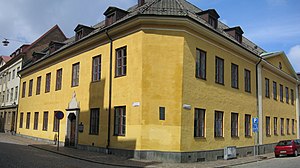
Dringenbergske gård
Dringenbergske gård
Dringenbergske gård er en af Malmøs ældste gårde, beliggende i kvarteret Jörgen Kocks østlige del langs Norra Vallgatan - Frans Suellsgatan - Västergatan. Tomten omtales første gang i 1430'erne. År 1439 kaldes hjørnehuset vid Västergatan - Frans Suellsgatan for ”sancti Pethers kirke steenhwus”. Denne bygning lå med gavlen op mod Västergatan og langsiden mod Frans Suellsgatan. I kælderen findes et lille gårdsmuseum og en stenkapitæl sandsynligvis fra den ældsta Sankt Petri kirke, en kirke, der blev nedrevet før midten af 1300-tallet. Nedrivningsmaterialerne blev anvendt i det nyopførte hus, der ejedes af kirken.